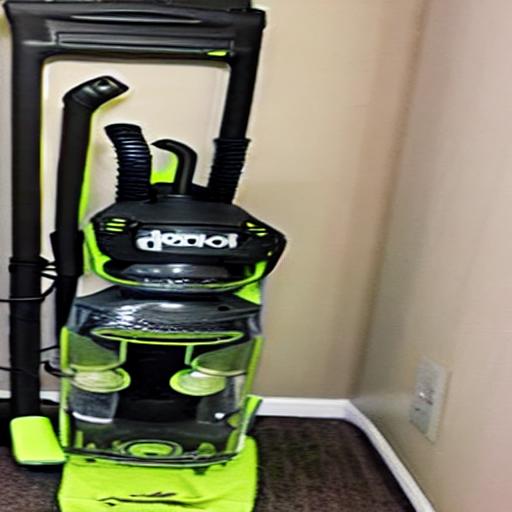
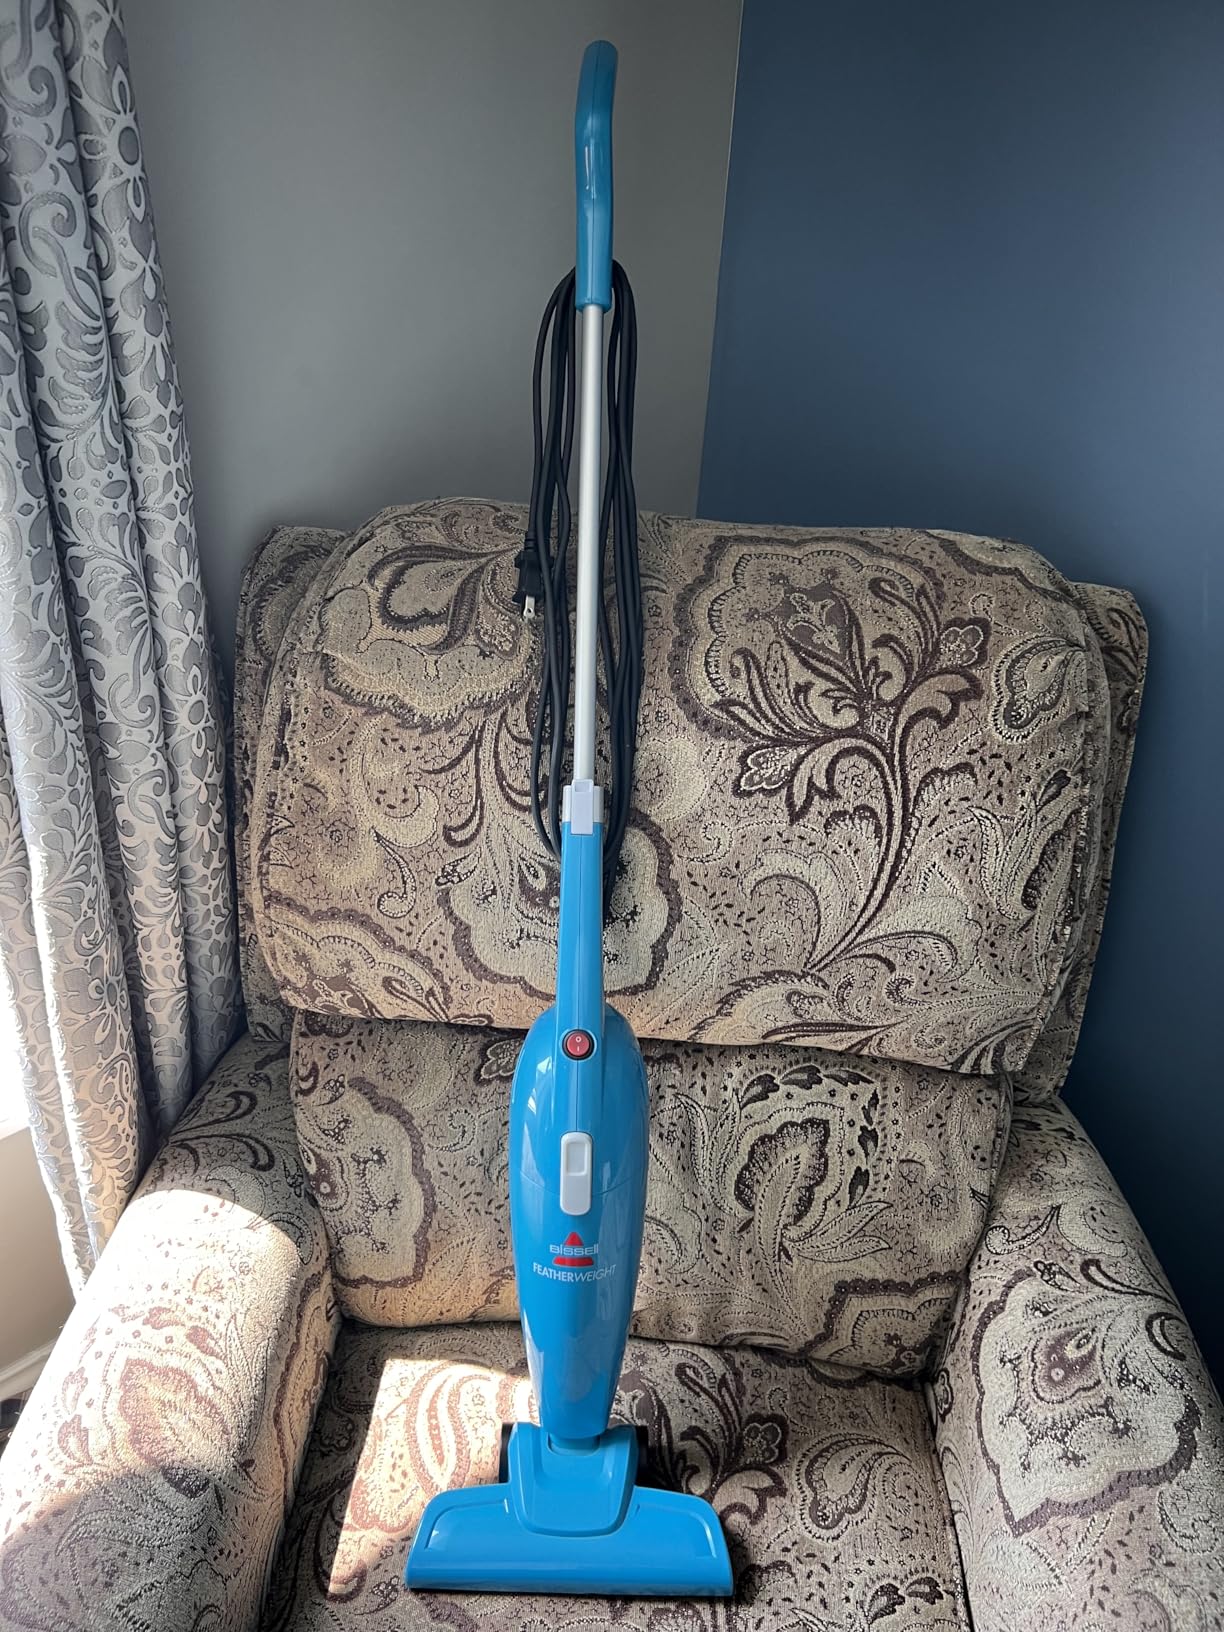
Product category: items_vacuum
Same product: no